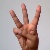
The image shows a hand gesture representing the letter 'W' in Indian Sign Language.